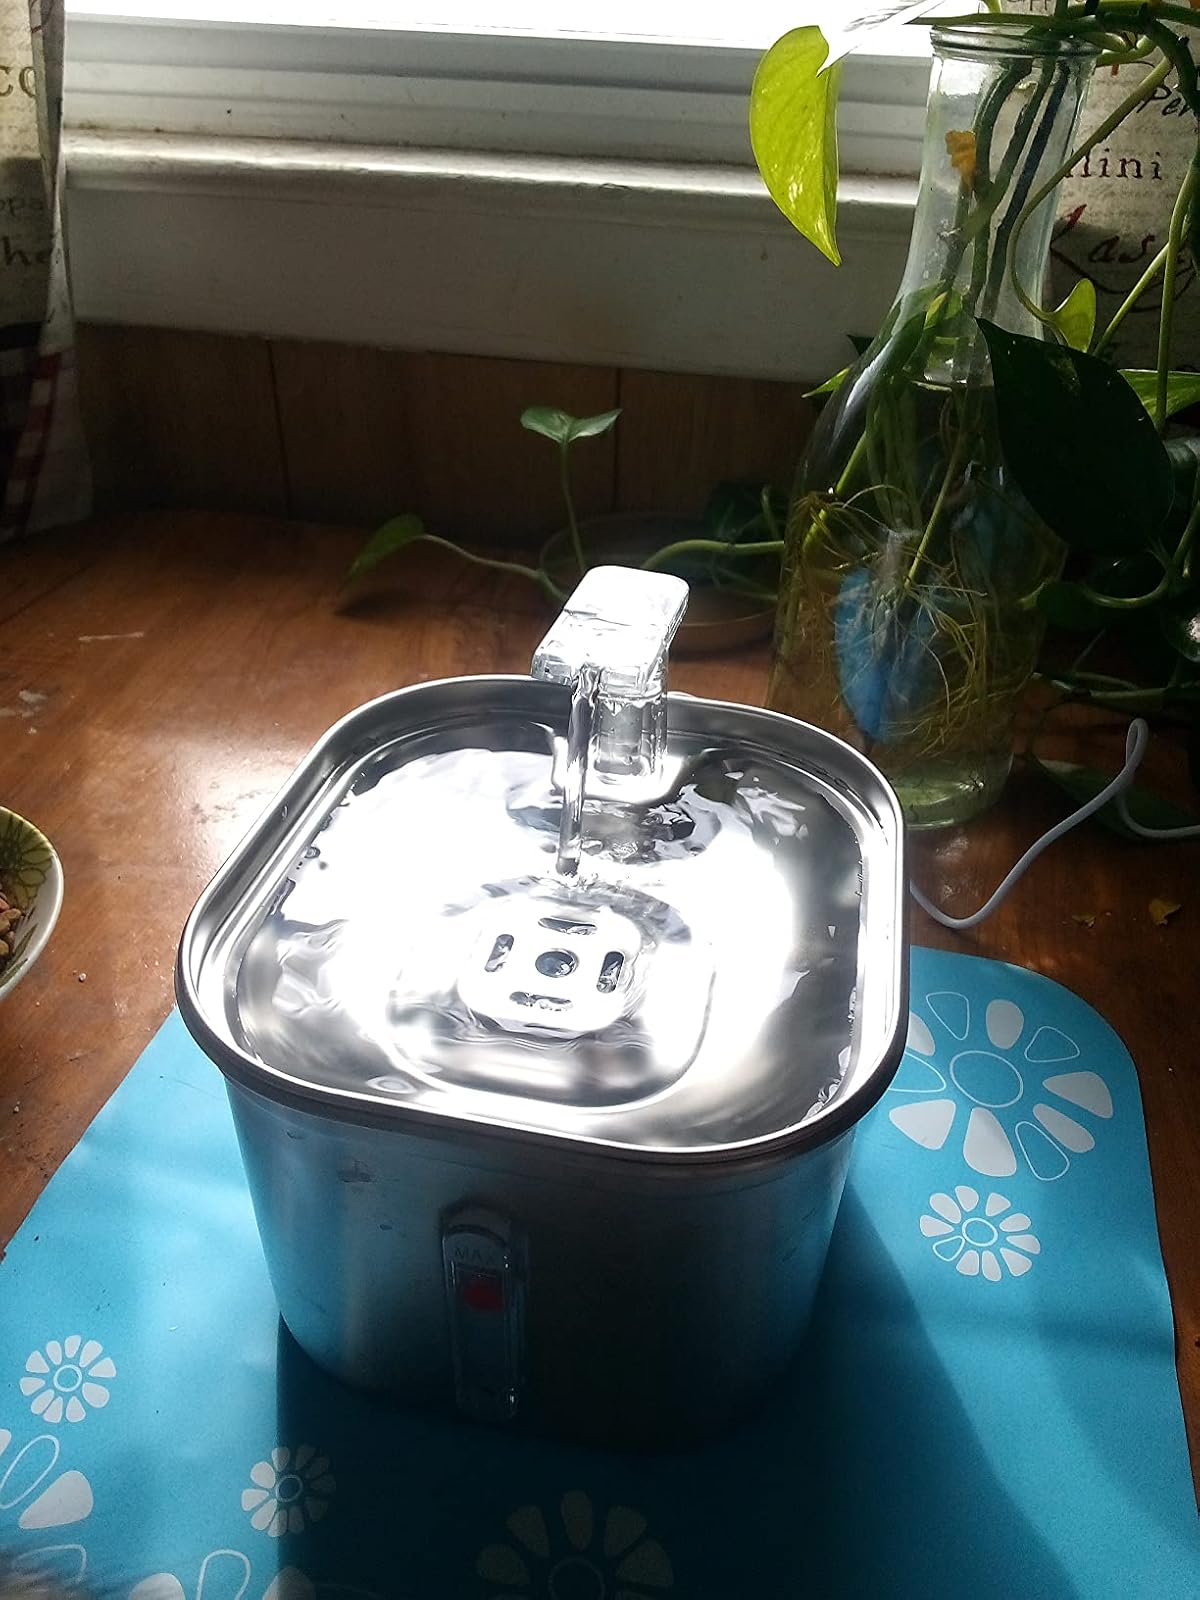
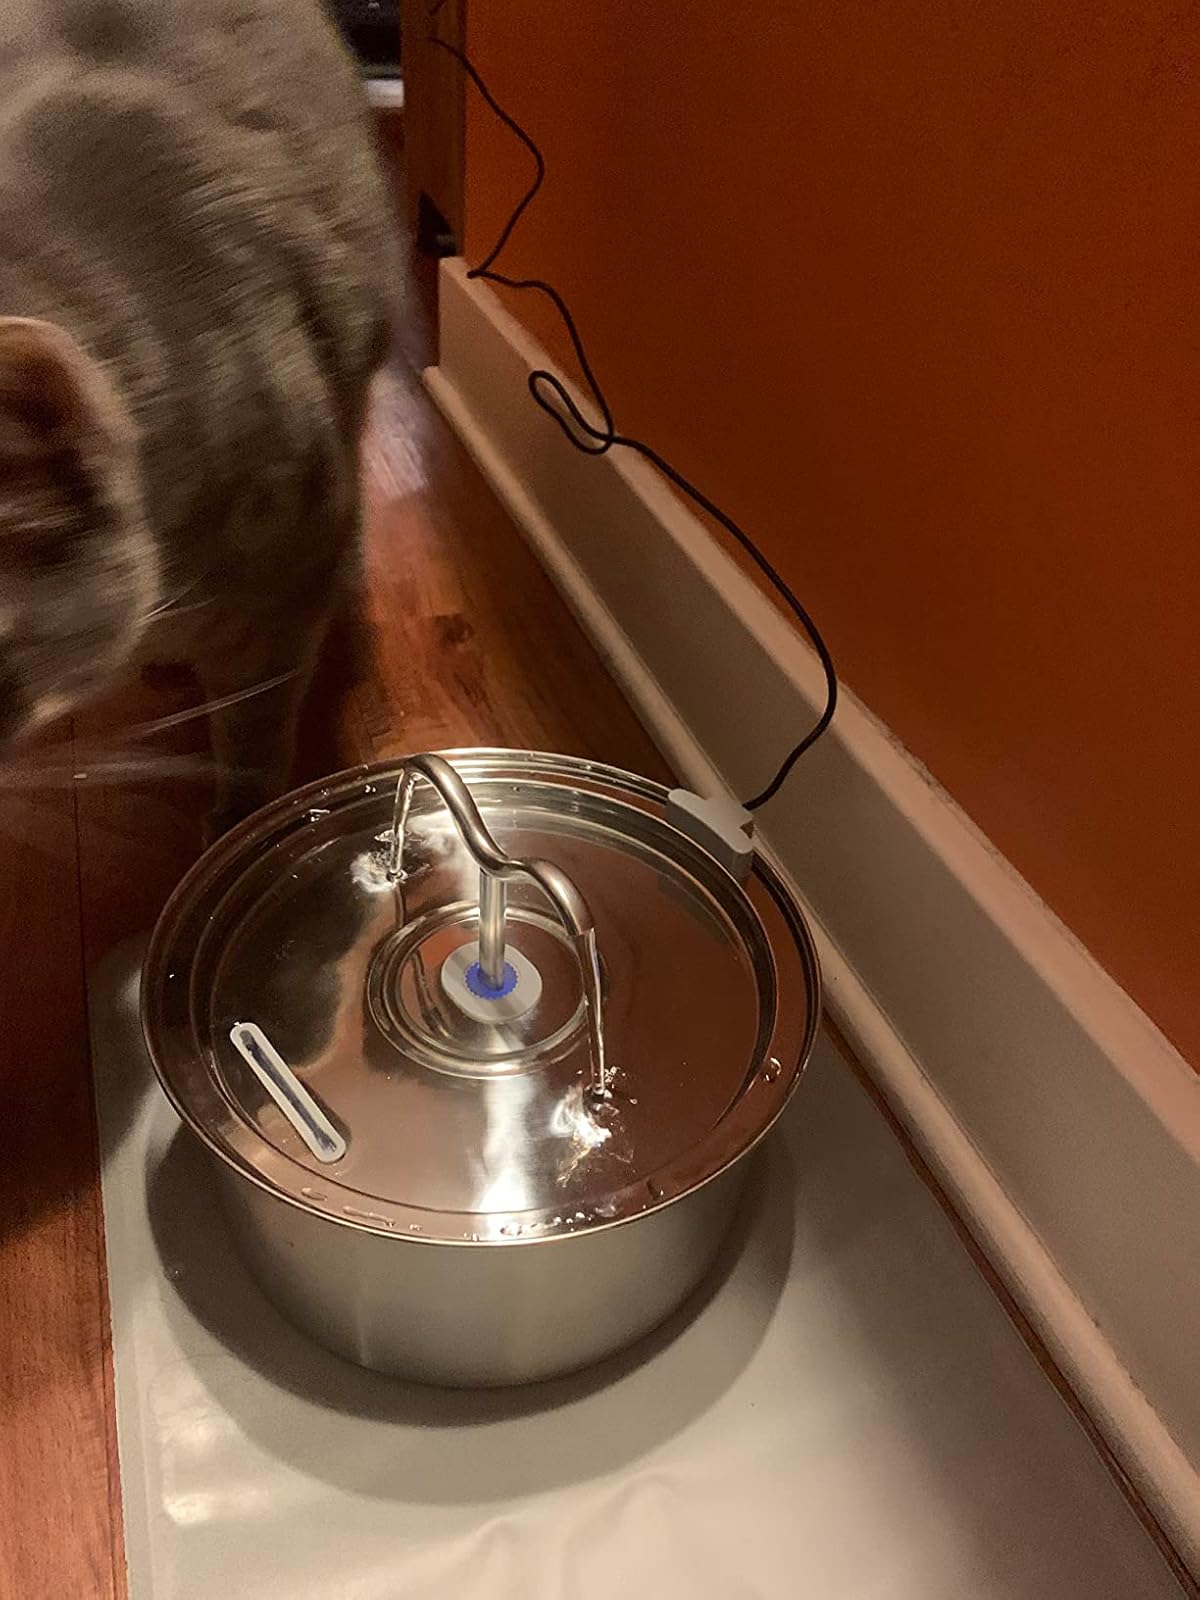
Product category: items_bowl
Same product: no